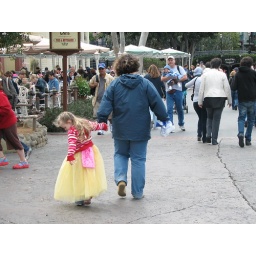
Little girl in a princess dress